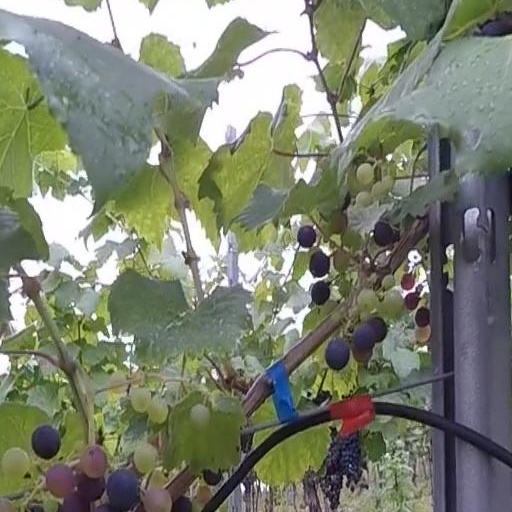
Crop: grape